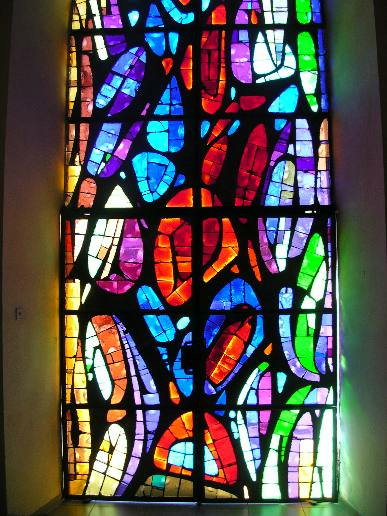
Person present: No